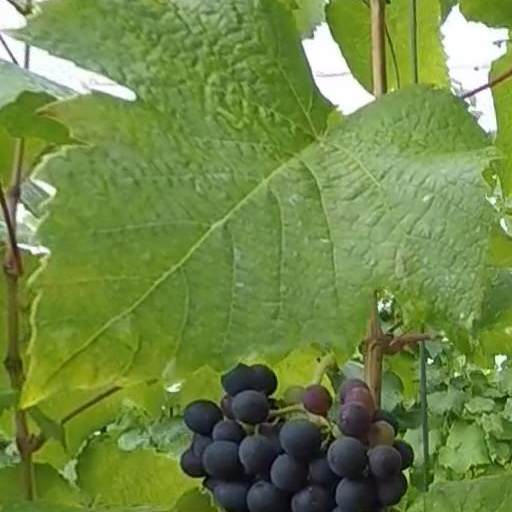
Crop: grape